Gina's Laughing Gear

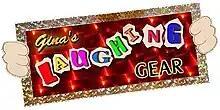

Gina's Laughing Gear was a special programming slot which was presented by Gina Yashere. It was shown on Friday afternoons on BBC One and repeated on Saturday on the CBBC Channel. The purpose was to showcase new CBBC comedy at the time.